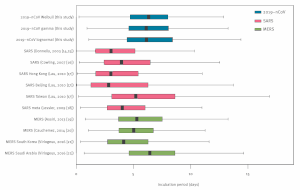
Diagrammes en 'boîtes à moustaches' des périodes d'incubation estimées pour 3 types de coronavirus, par différentes études